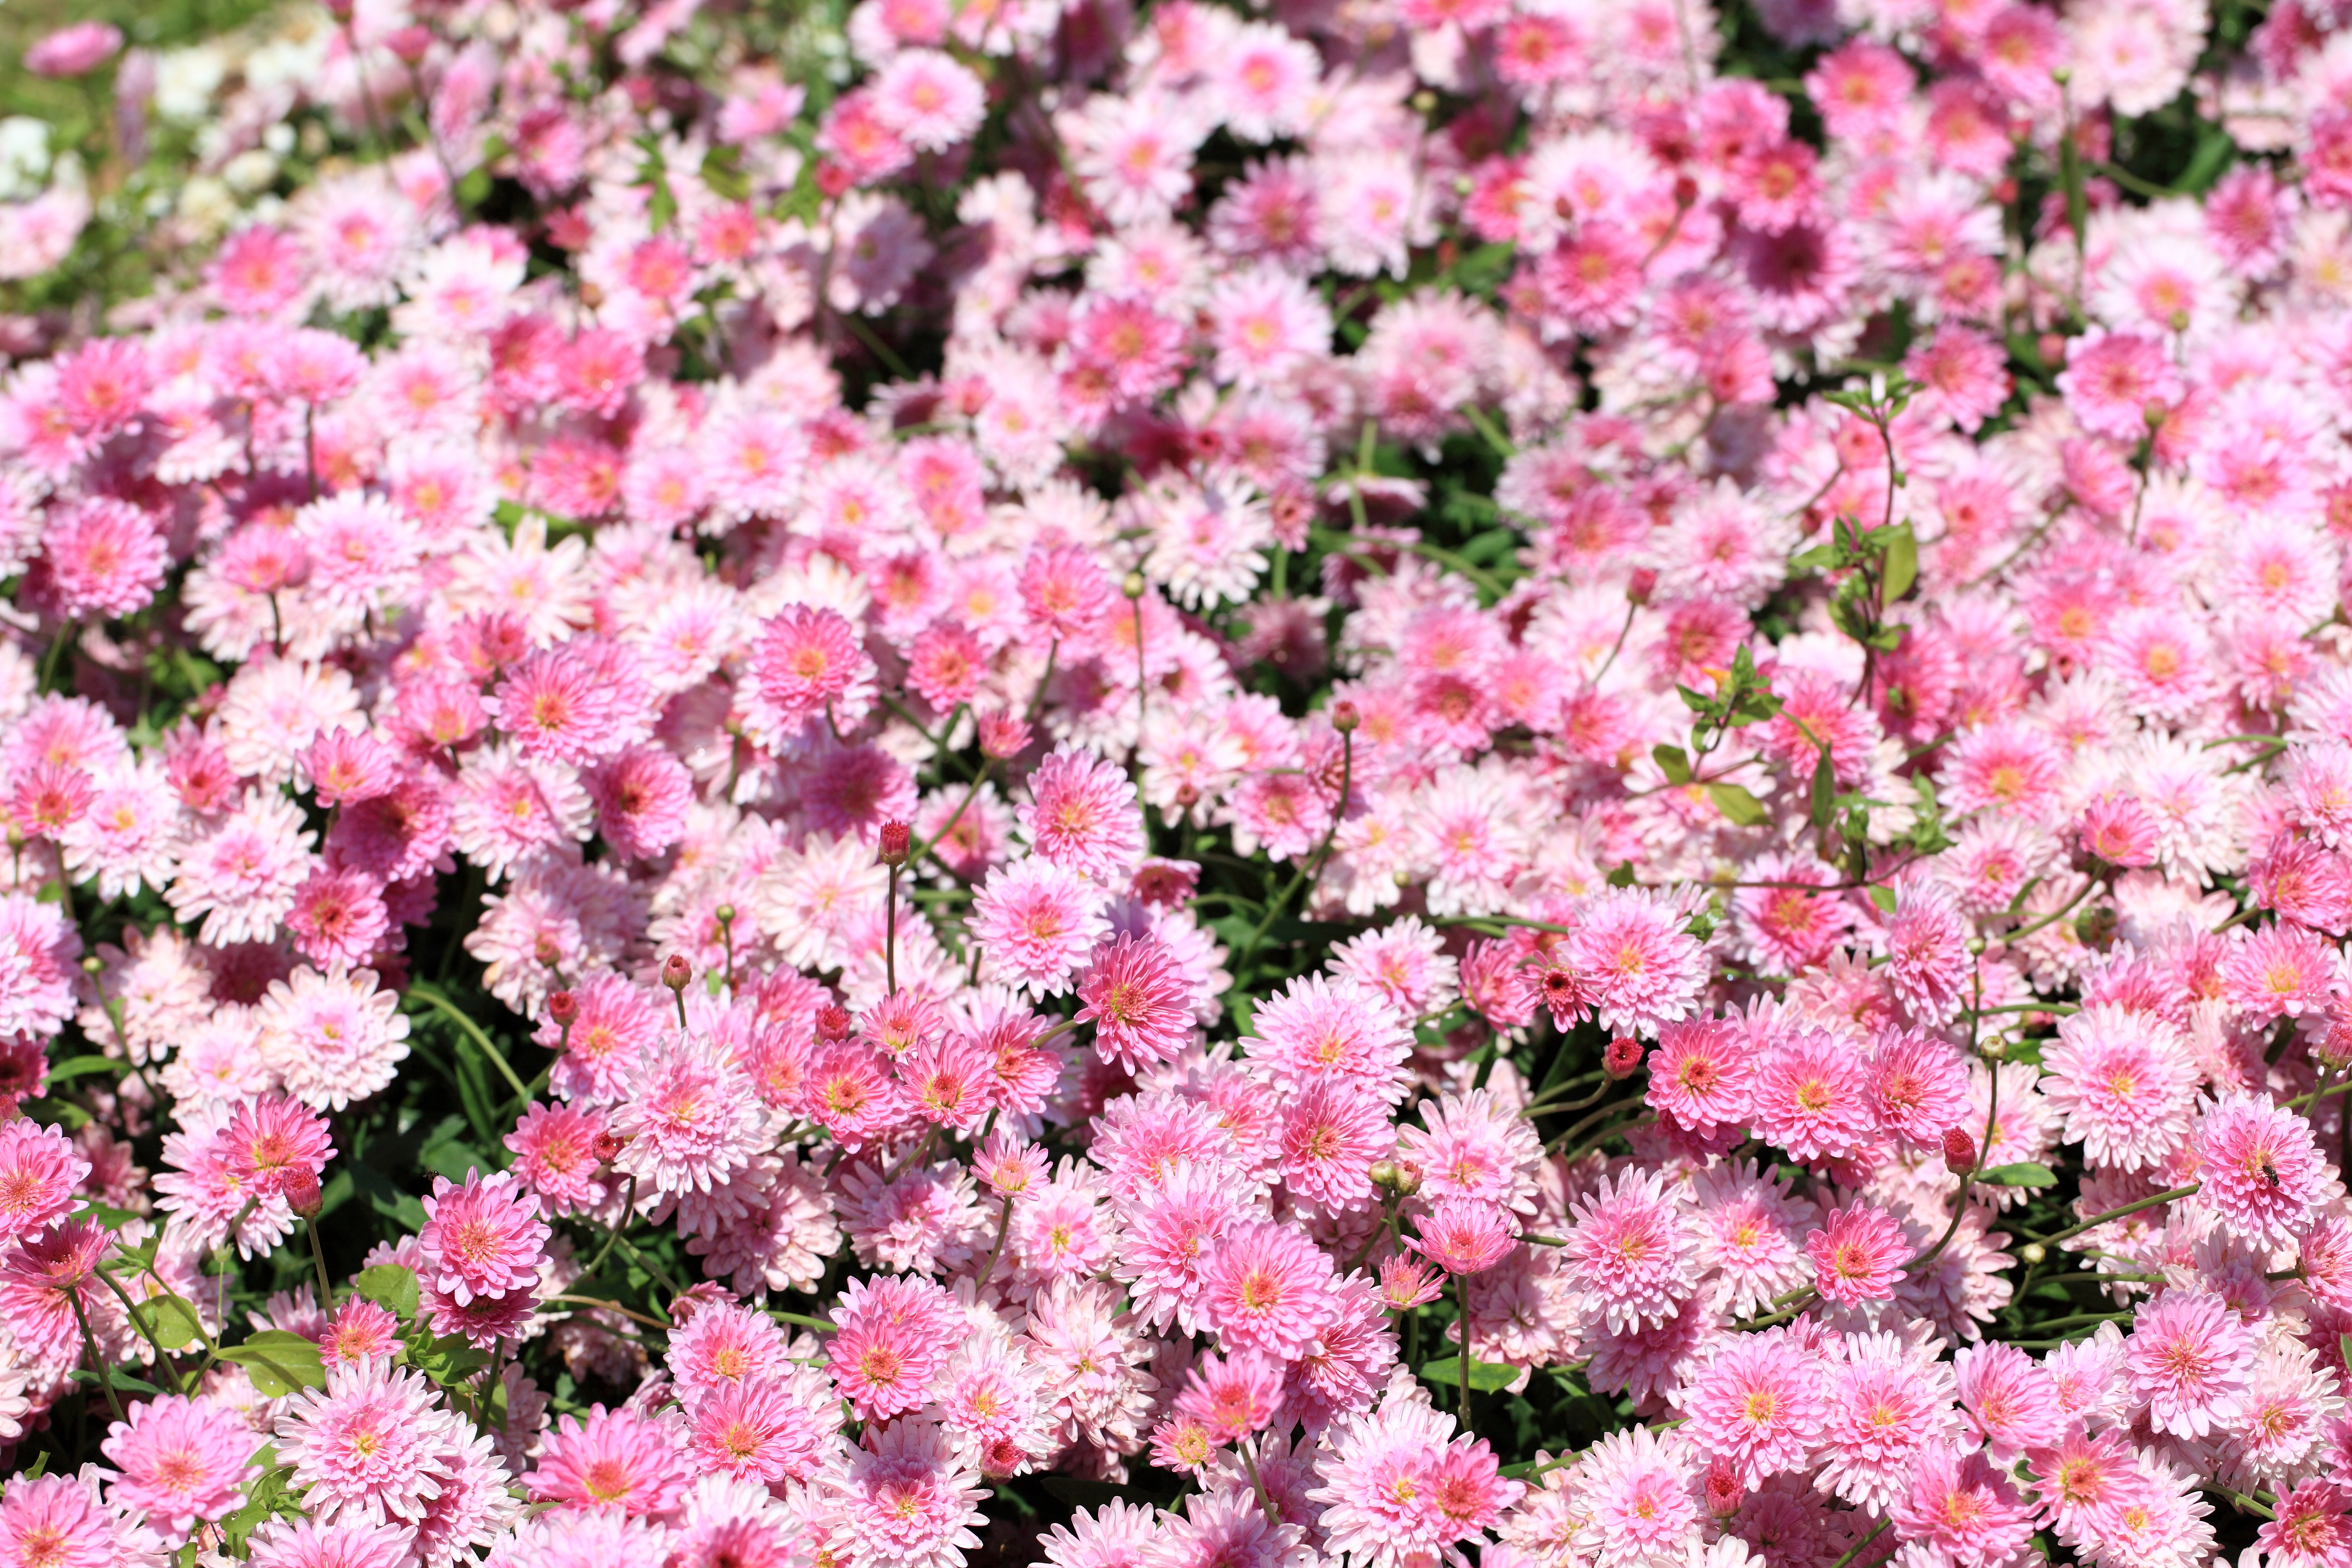
blossom, plant, flower, petal, pattern, high, background, shrub, rhododendron, wallpaper, 5d, hires, markii, hi, res, resolution, dianthus, flowering plant, daisy family, annual plant, woody plant, land plant